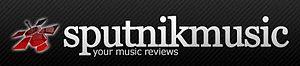
Sputnikmusic ou Sputnik, est un site web musical qui propose des critiques et des informations sur les sorties musicales, dont une grande partie est au format wiki. Sur le site, les professionnels et les amateurs cohabitent, se distinguant ainsi de Pitchfork, Tiny Mix Tapes, Rate Your Music et IMDB.